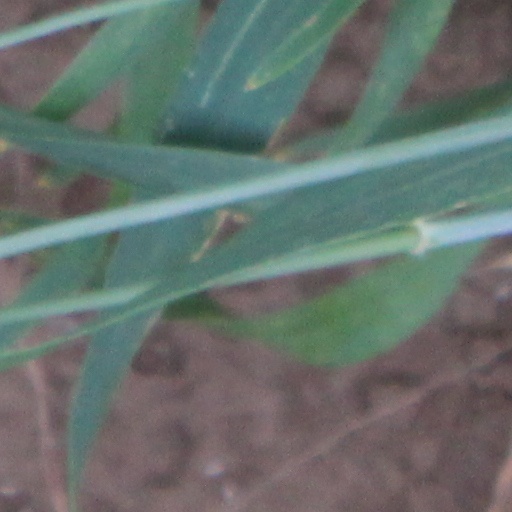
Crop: wheat